Carolina Cortesi

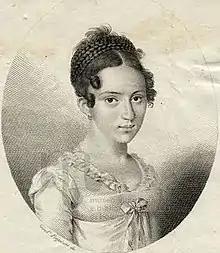
Carolina Cortesi c.1819

Carolina Cortesi ("floruit" 1819–1821) was an Italian contralto who in her brief career sang in the premieres of several operas of the early 19th century. Most notably, she created the roles of Eduardo in Rossini's "Eduardo e Cristina" and Edemondo in Meyerbeer's "Emma di Resburgo".